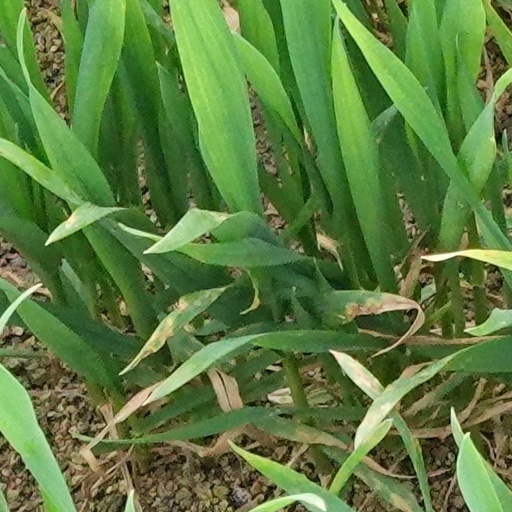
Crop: wheat